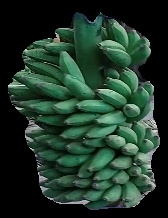
Variety: elakki-bale
Grade: grade1